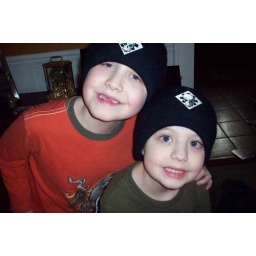
the boys in their uncle archeon hats